Odesa catacombs

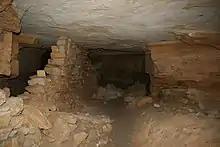
Catacombs in Nerubaiske

The Odesa catacombs are a labyrinth-like network of tunnels located under the city of Odesa and its outskirts in Ukraine, that are mostly (over 90%) the result of stone mining, particularly coquina. The system of Odesa Catacombs consists of a network of basements, bunkers, drainage tunnels and storm drains as well as natural caves.